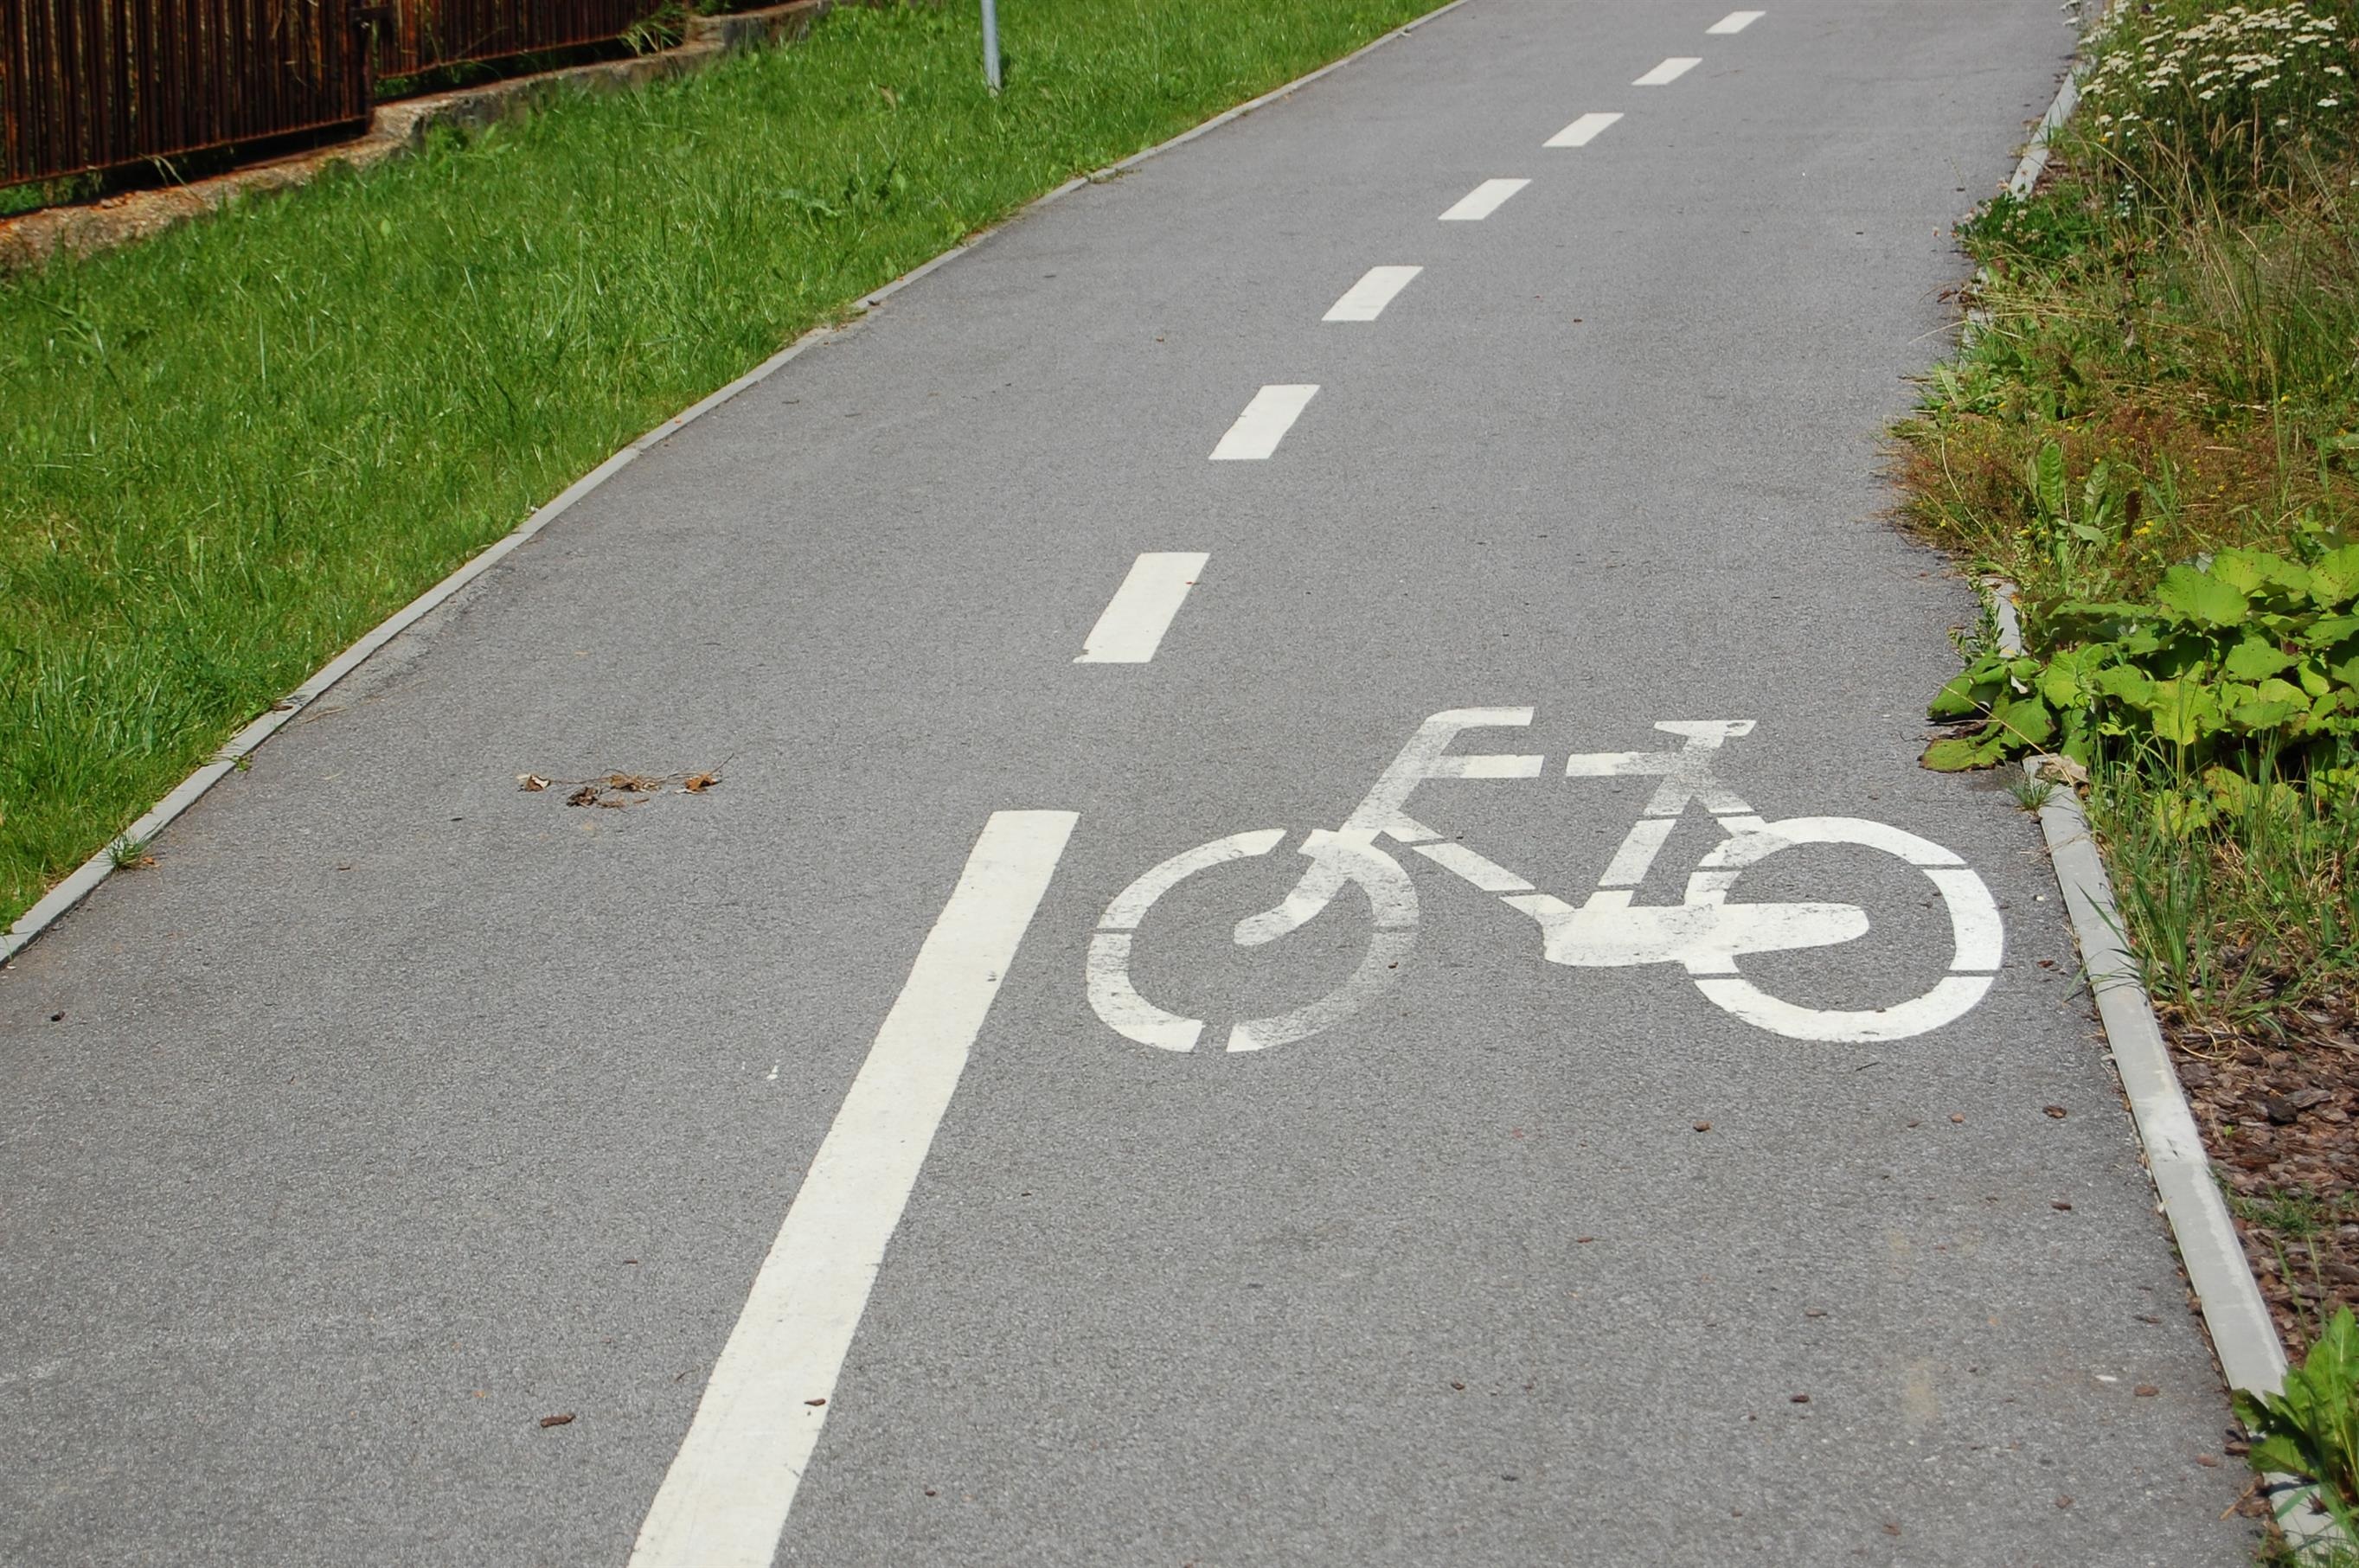
pedestrian, road, street, sidewalk, highway, bike, asphalt, sign, lane, infrastructure, way, zebra crossing, the path, pedestrian crossing, road surface, nonbuilding structure